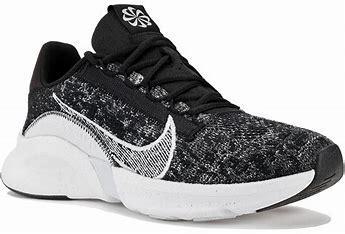
Brand: Nike
Model: Superrep Go